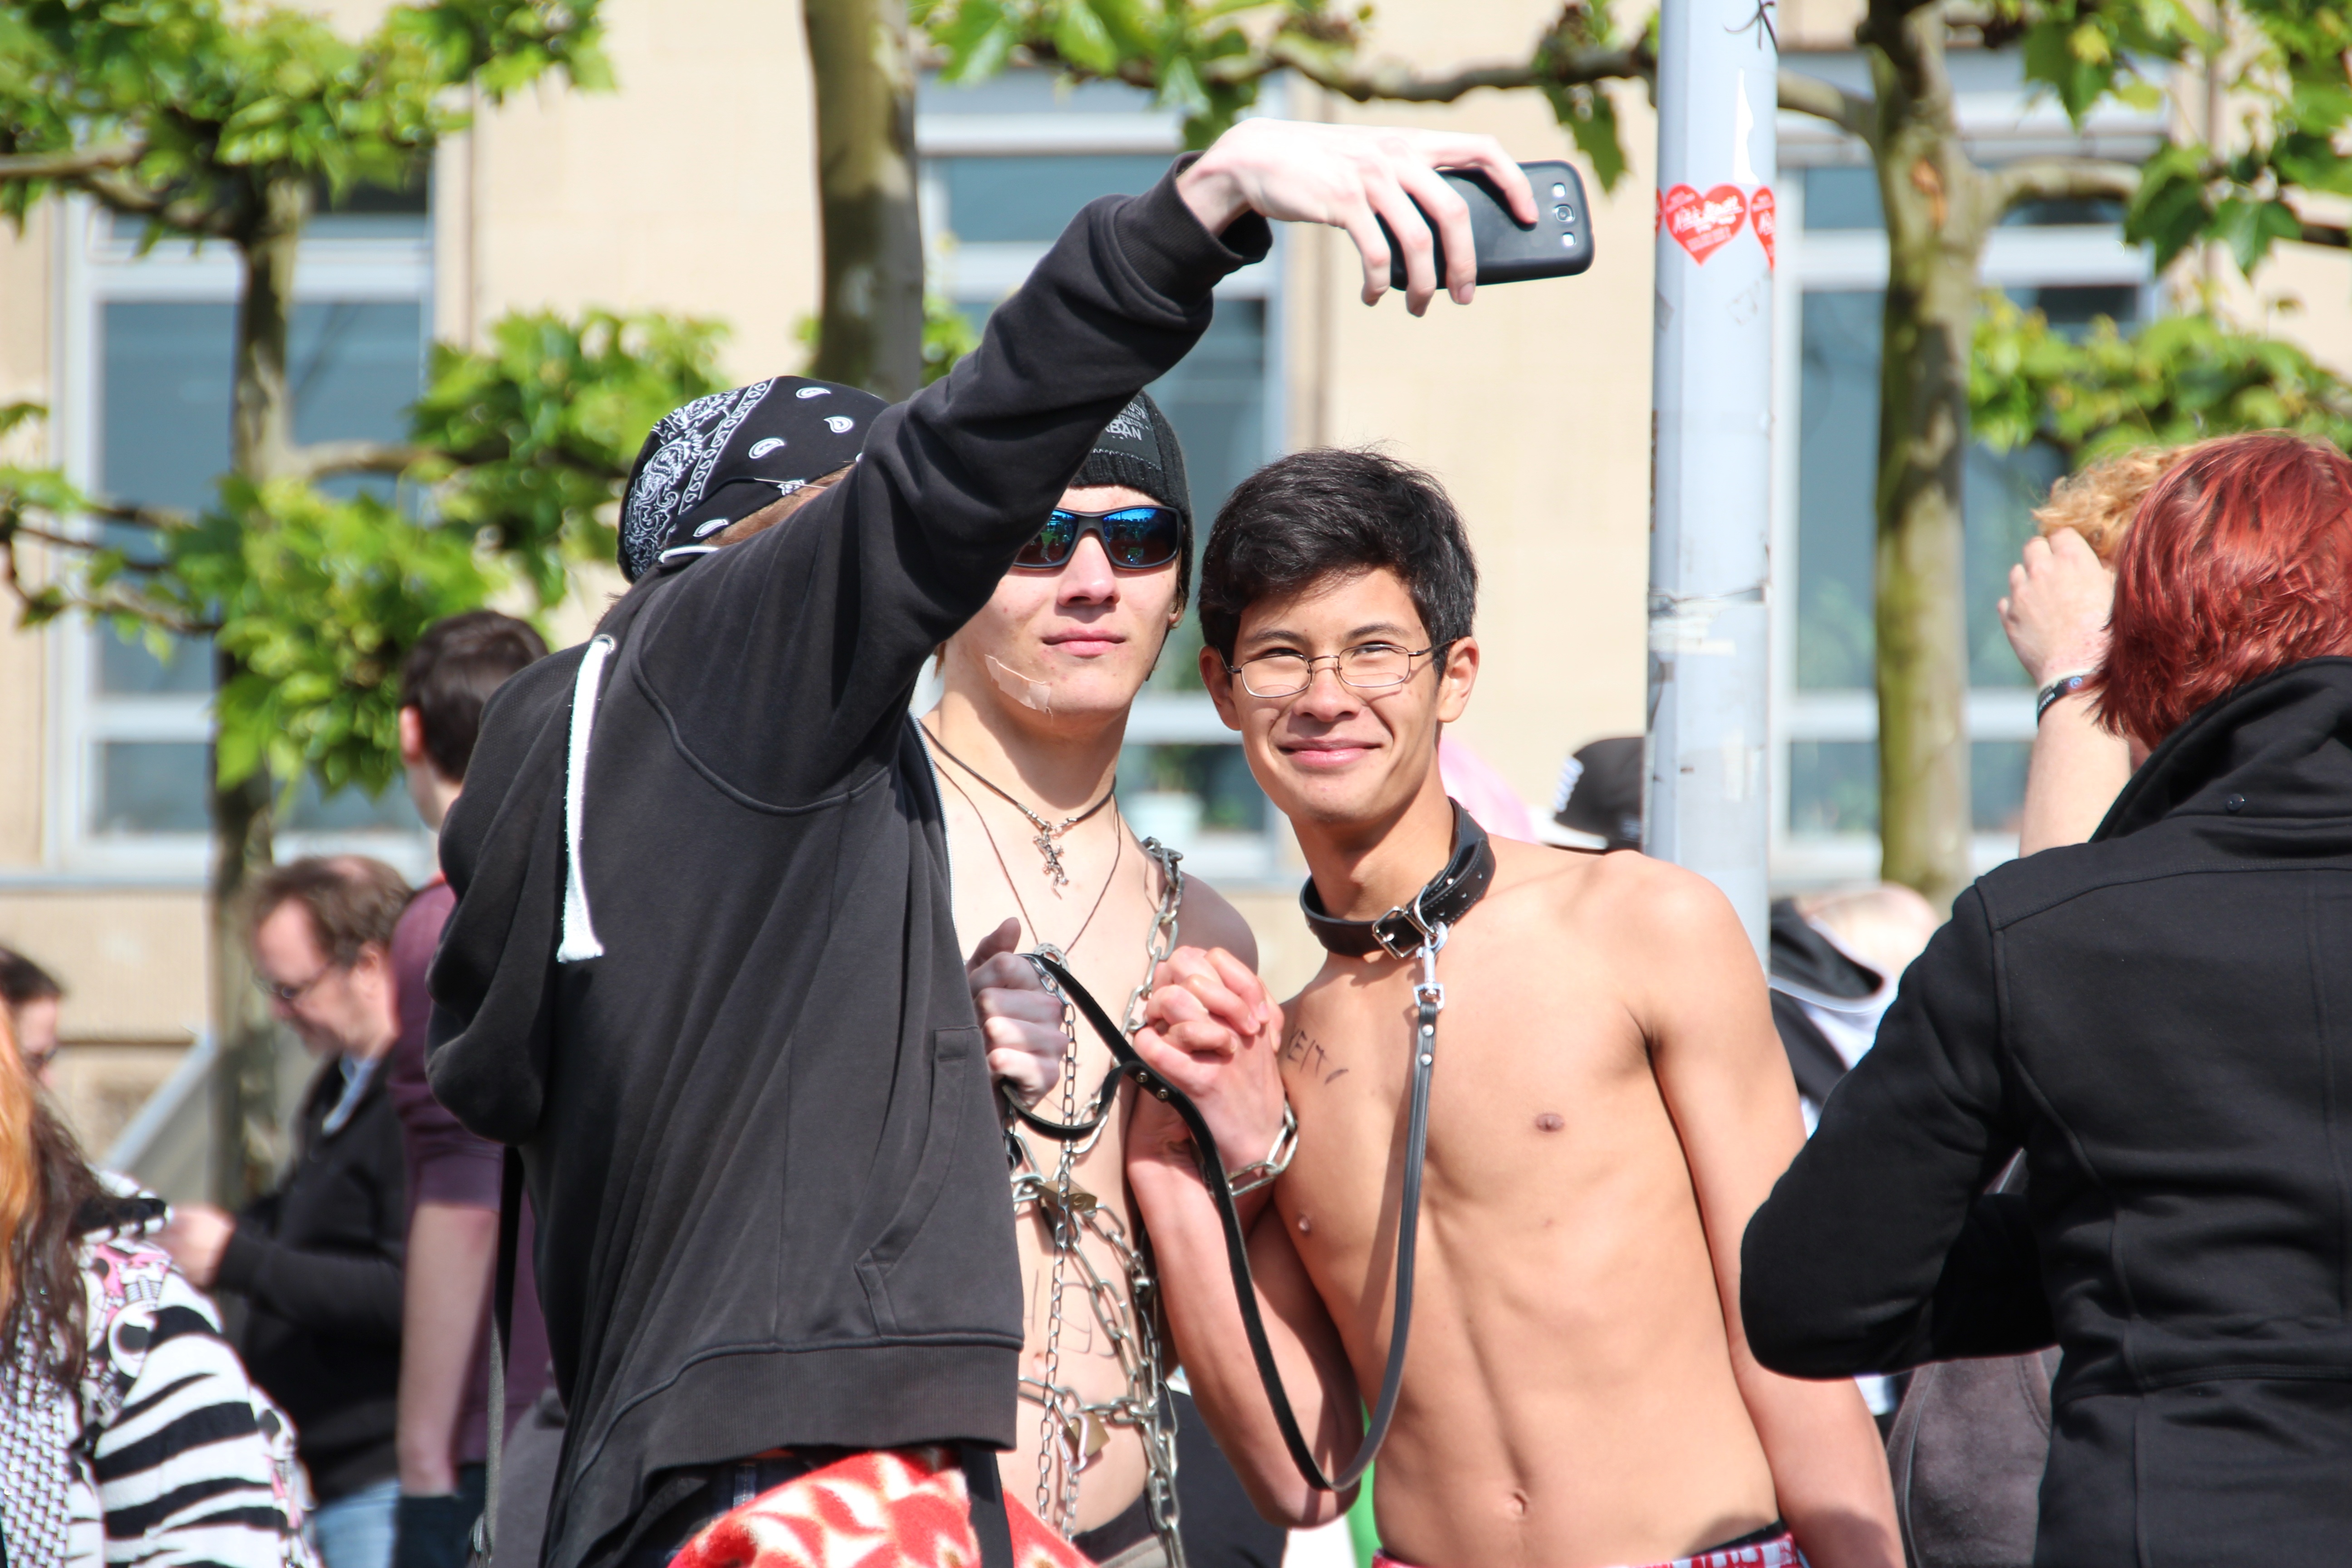
crowd, festival, selfie, leash, manga, interaction, dusseldorf, japantag